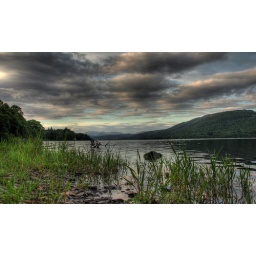
HDR image, taken in the lake district.of coniston water